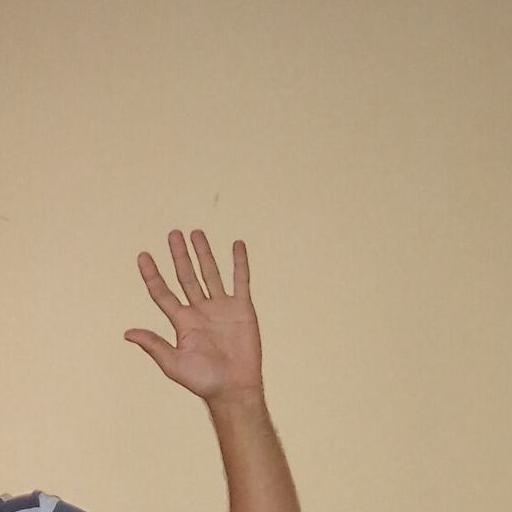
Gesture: palm